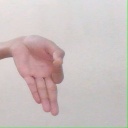
अक्षर: ज्ञ